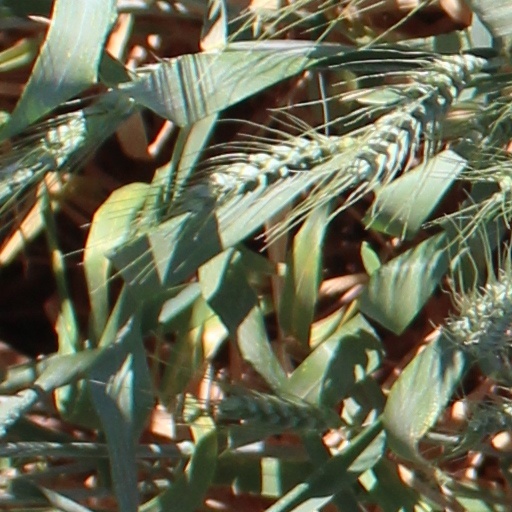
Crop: wheat